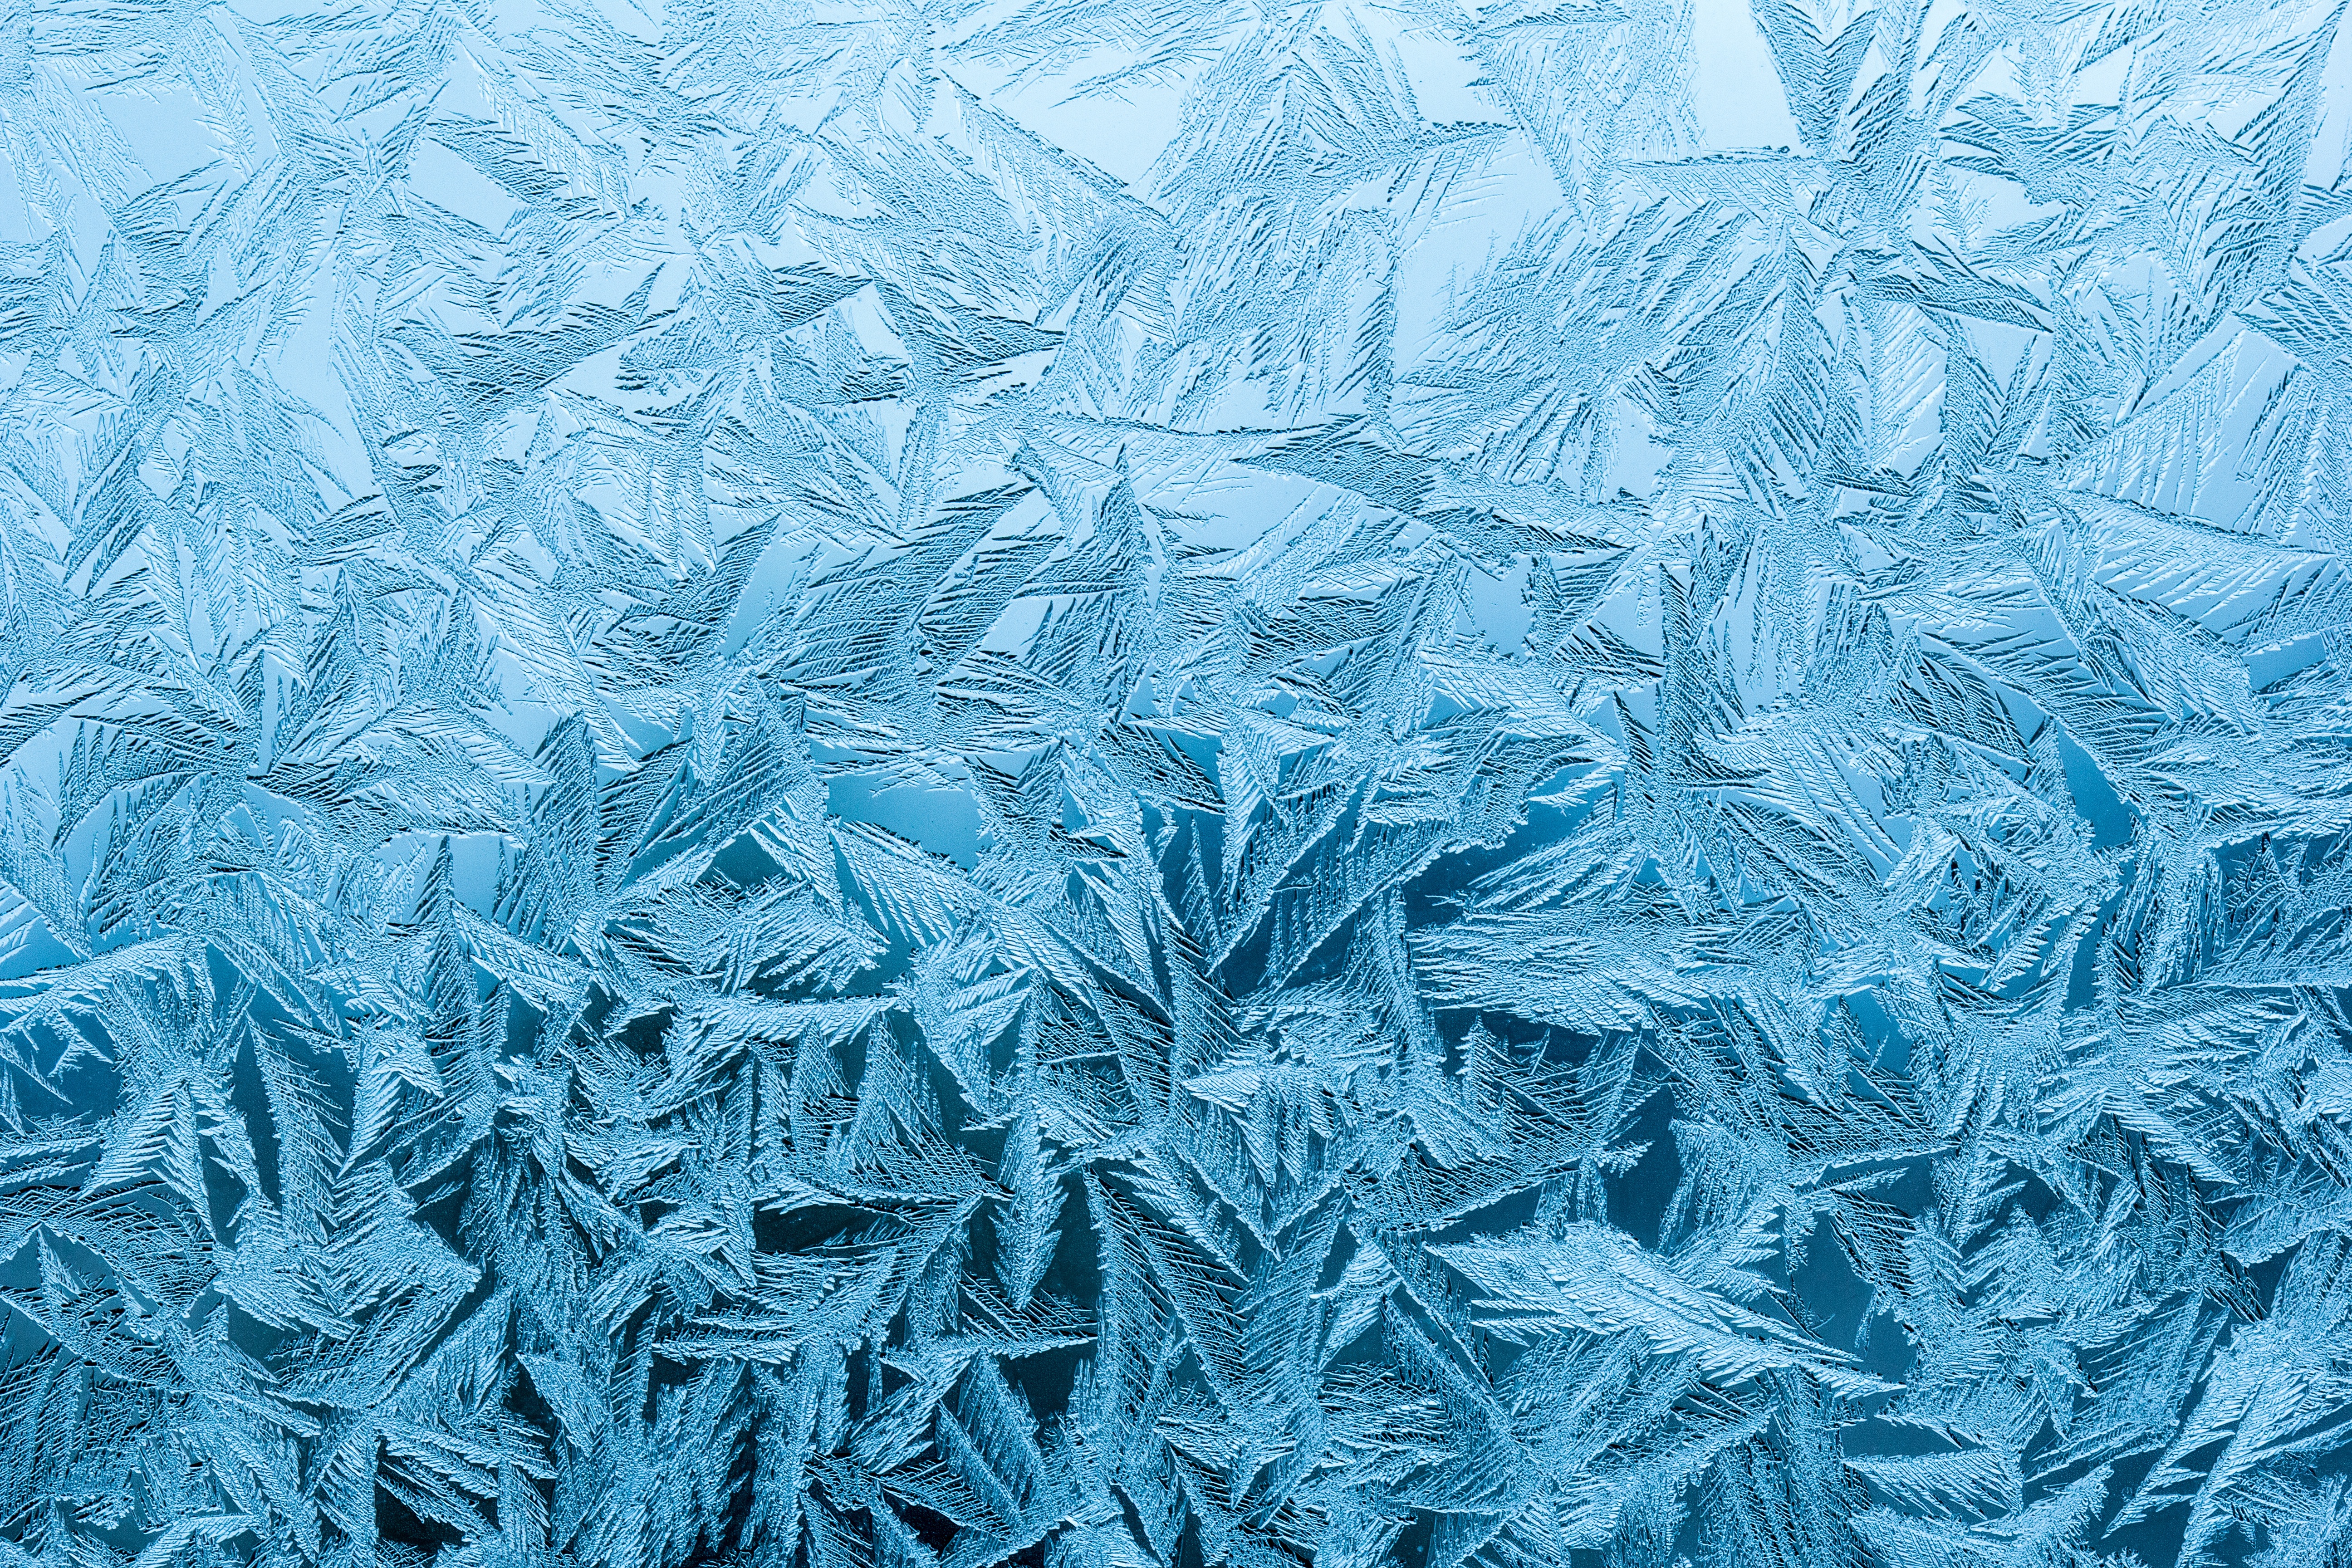
branch, winter, texture, frost, ice, pattern, line, frozen, blue, art, aqua, design, icy, crystal, rime, freezing, frost patterns, rainy d flower, fashion accessory, pakkaskukka